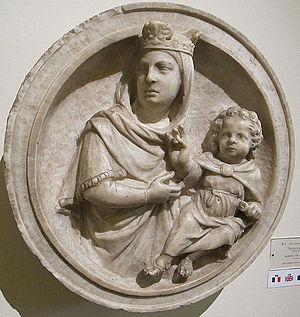
Giovanni Pisano né à Pise vers 1245-1248 et mort à Sienne probablement en 1318 ou un peu avant, est un architecte et un sculpteur italien.